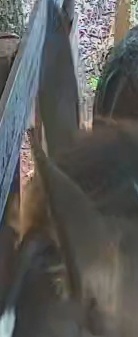
Face region: ears (position_of_ears)
Pain indicator: not_present